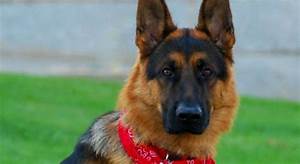
Label: cane